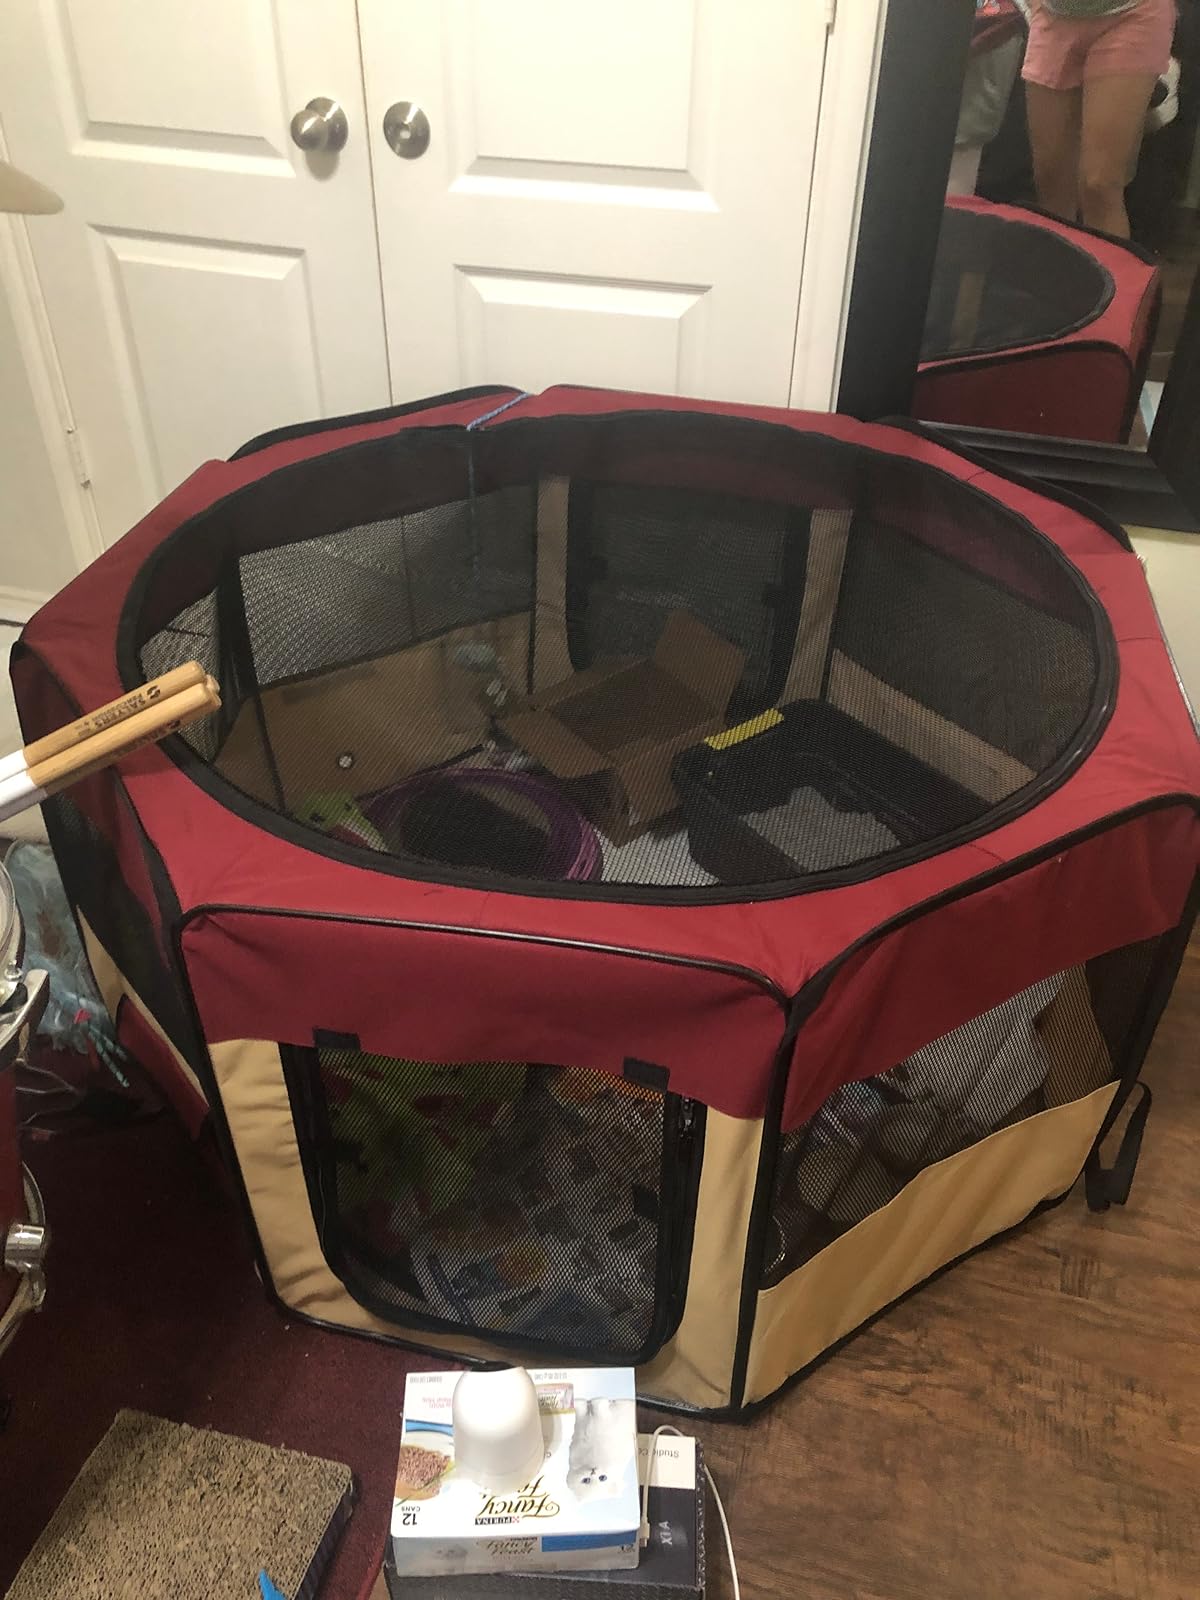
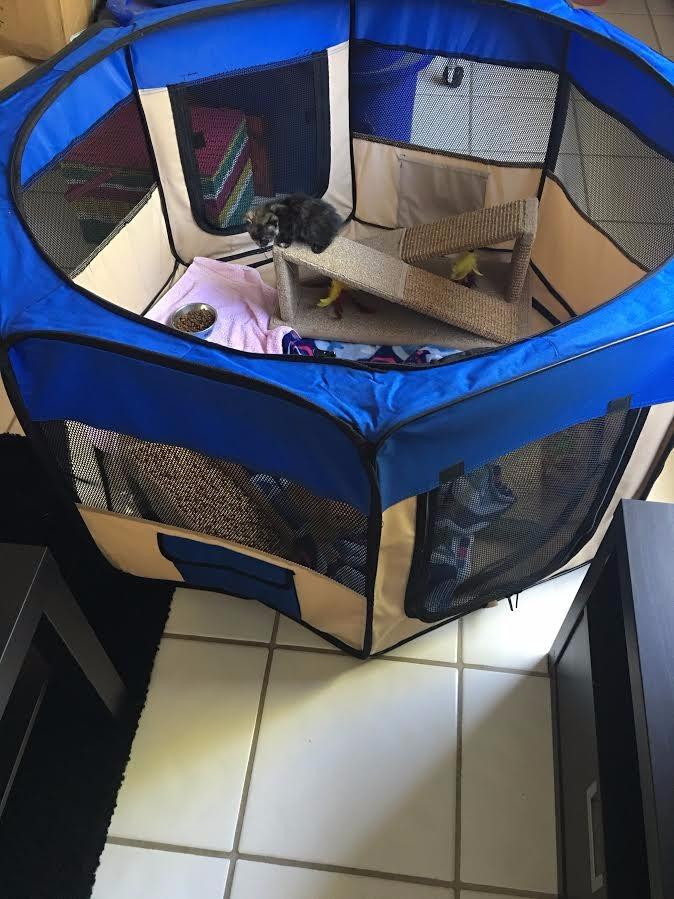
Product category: items_kennel
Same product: no